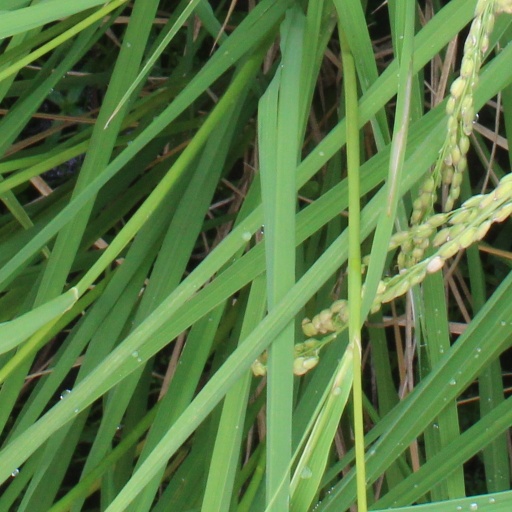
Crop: rice